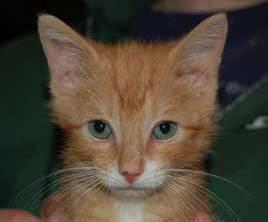
cat